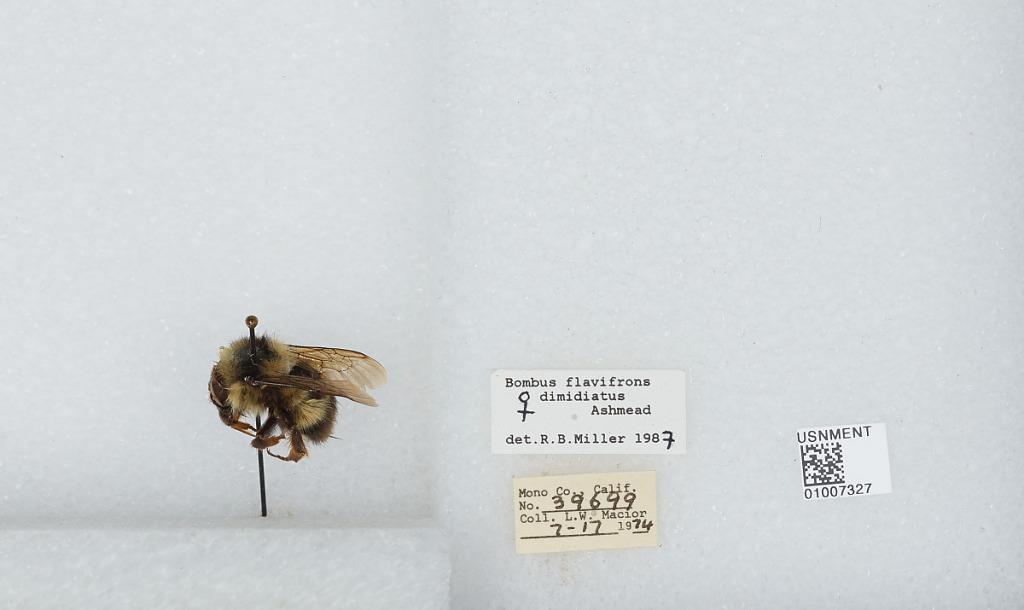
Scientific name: Bombus (Pyrobombus) flavifrons Cresson
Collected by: L. Macior
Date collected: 1974-7-17
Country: United States
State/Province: California
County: Mono
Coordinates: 37.92, -118.87
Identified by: Miller, R. B.